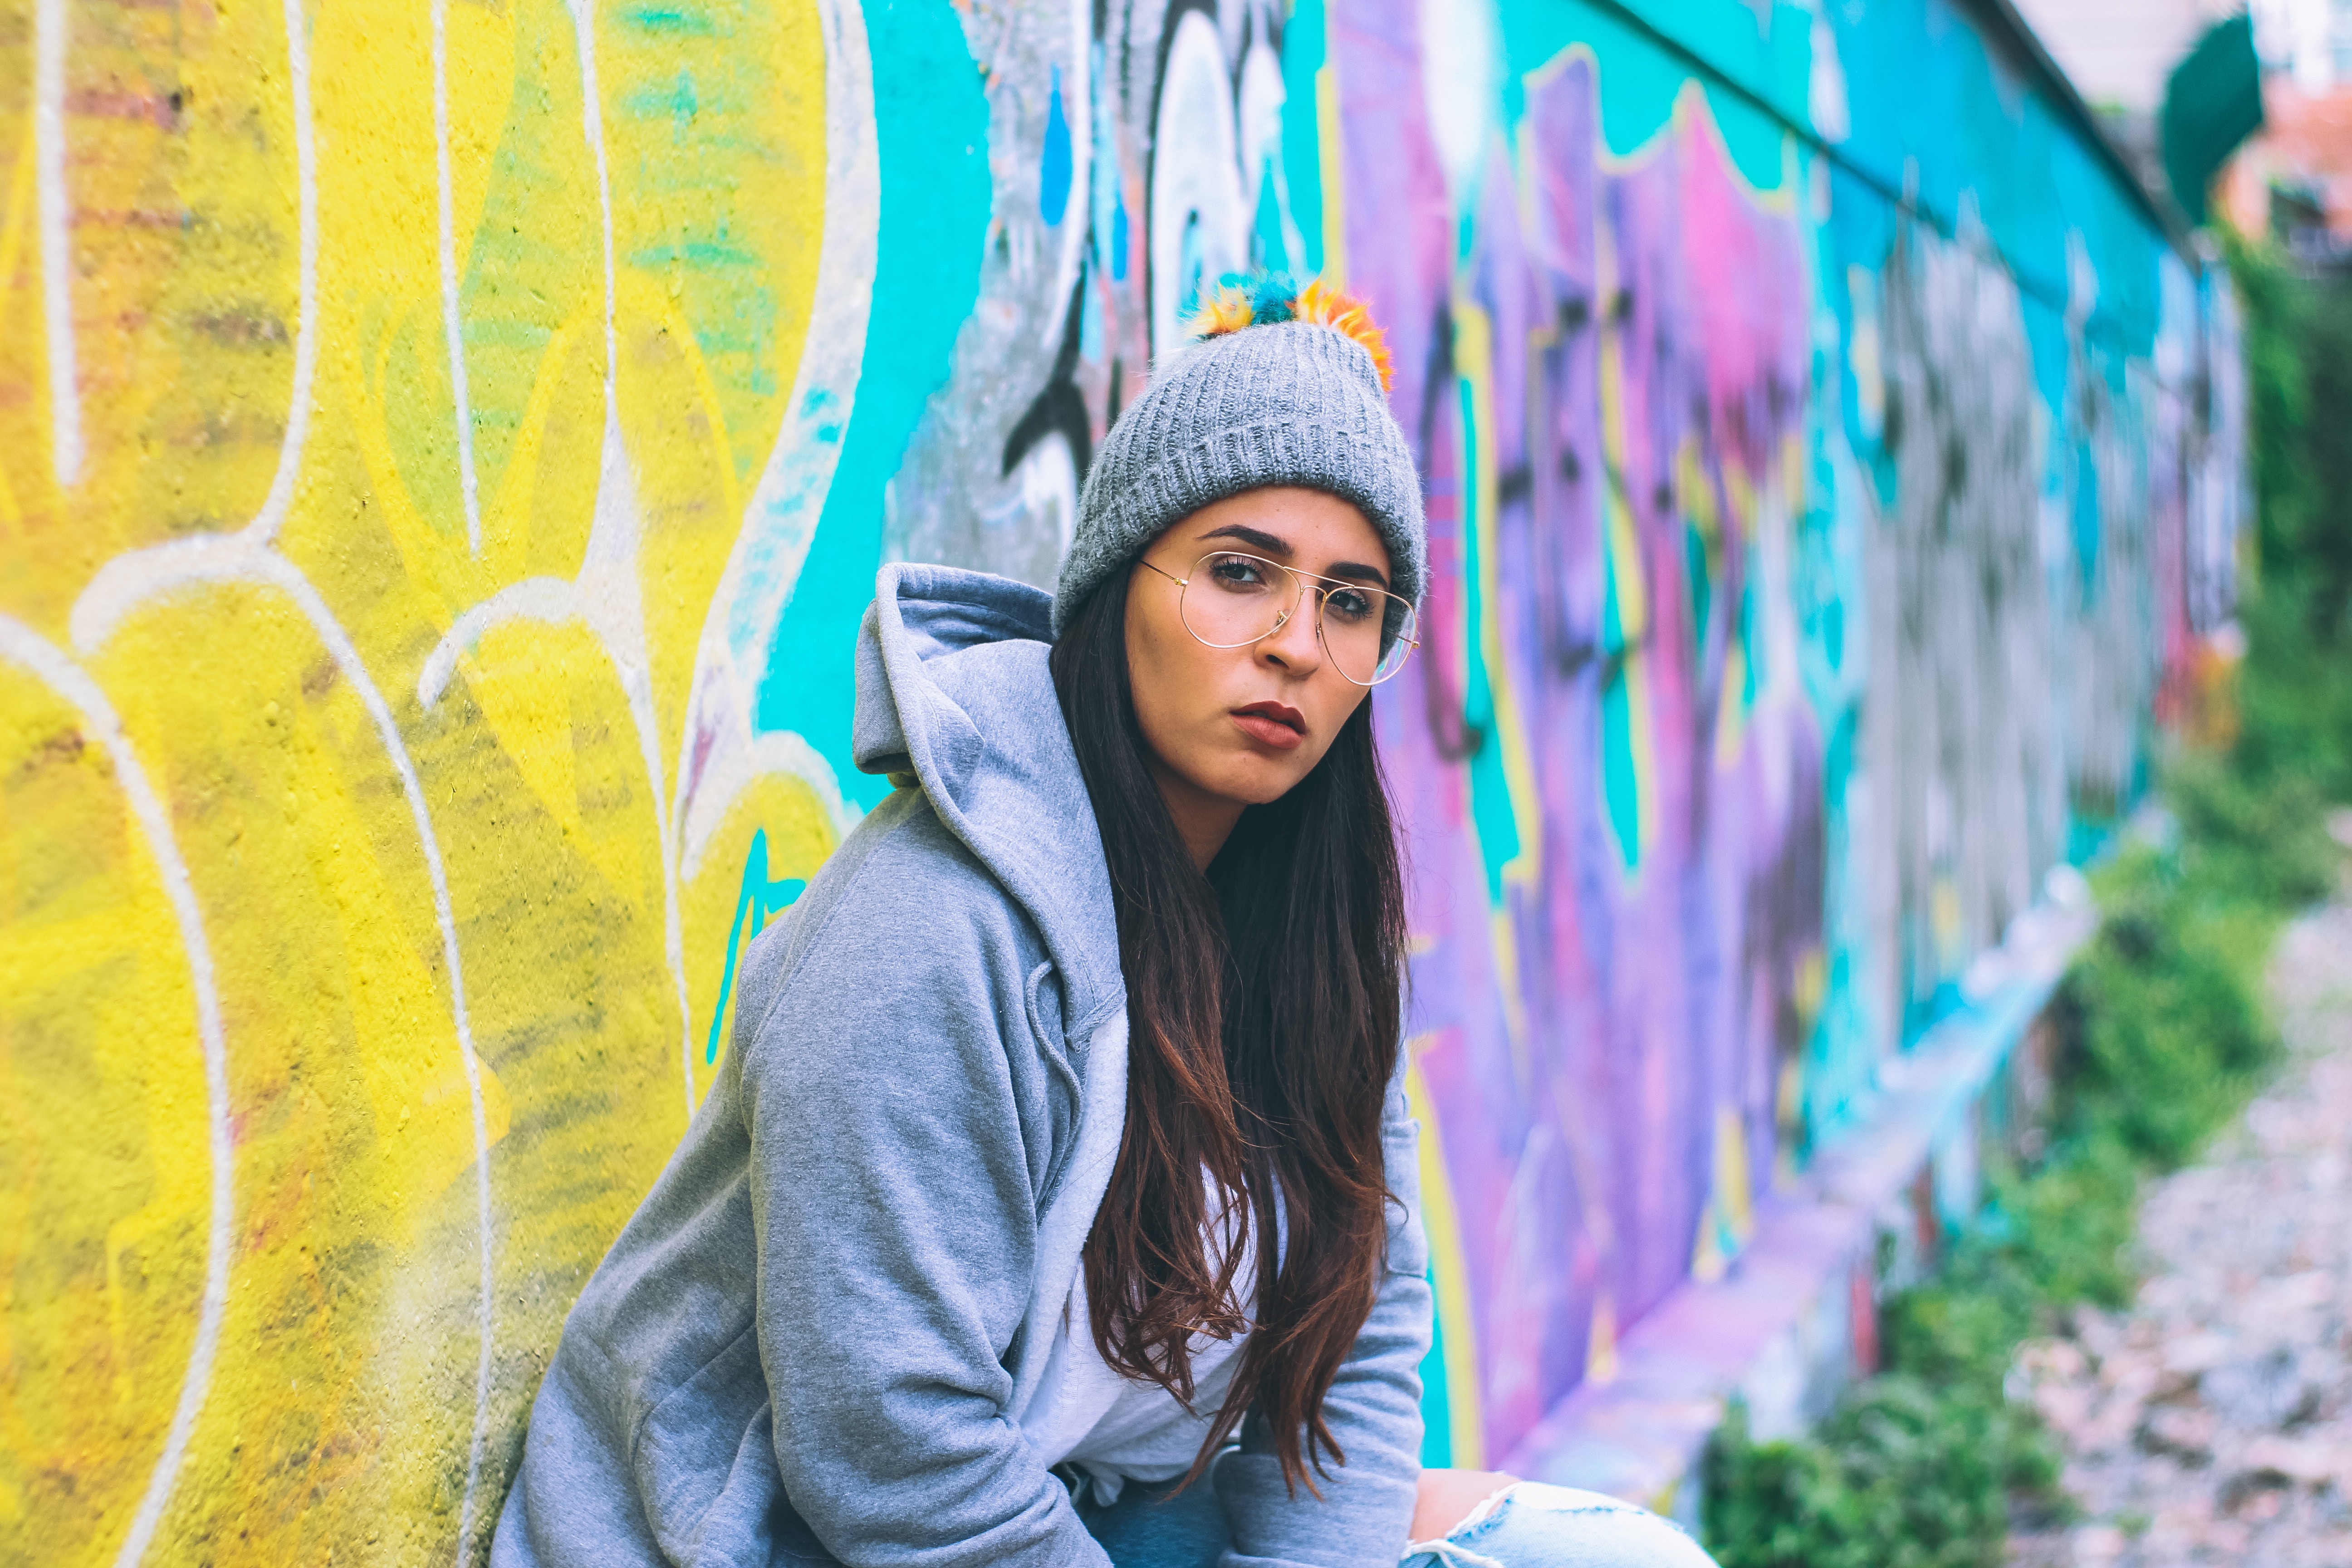
tree, grass, plant, girl, photography, purple, vacation, blue, yellow, leisure, headgear, facial expression, smile, art, fun, happiness, cool, photograph